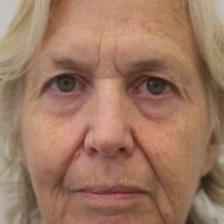
Label: faces